Wisconsin Highway 136

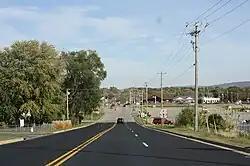
The highway's eastern terminus before it was extended

Wisconsin Highway 159 (WIS 159) was a highway that ran from US 12 south of Baraboo to the entrance of Devil's Lake State Park. The highway was first designated in 1924, as a connection between WIS 12 (later US 12) and WIS 123 near its southern terminus at Devil's Lake State Park. In 2016, WIS 123 was decommissioned and the section between WIS 159 and the Devil's Lake State Park entrance would become part of WIS 159. In 2017, it (along with the part of US 12 between it and WIS 136) was redesignated as part of WIS 136 after US 12 was bypassed near Baraboo.